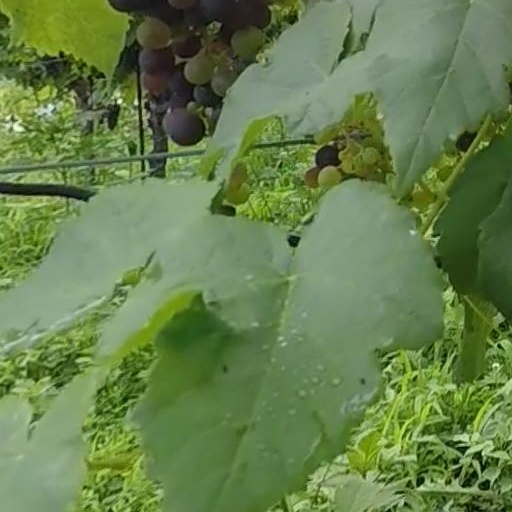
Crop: grape